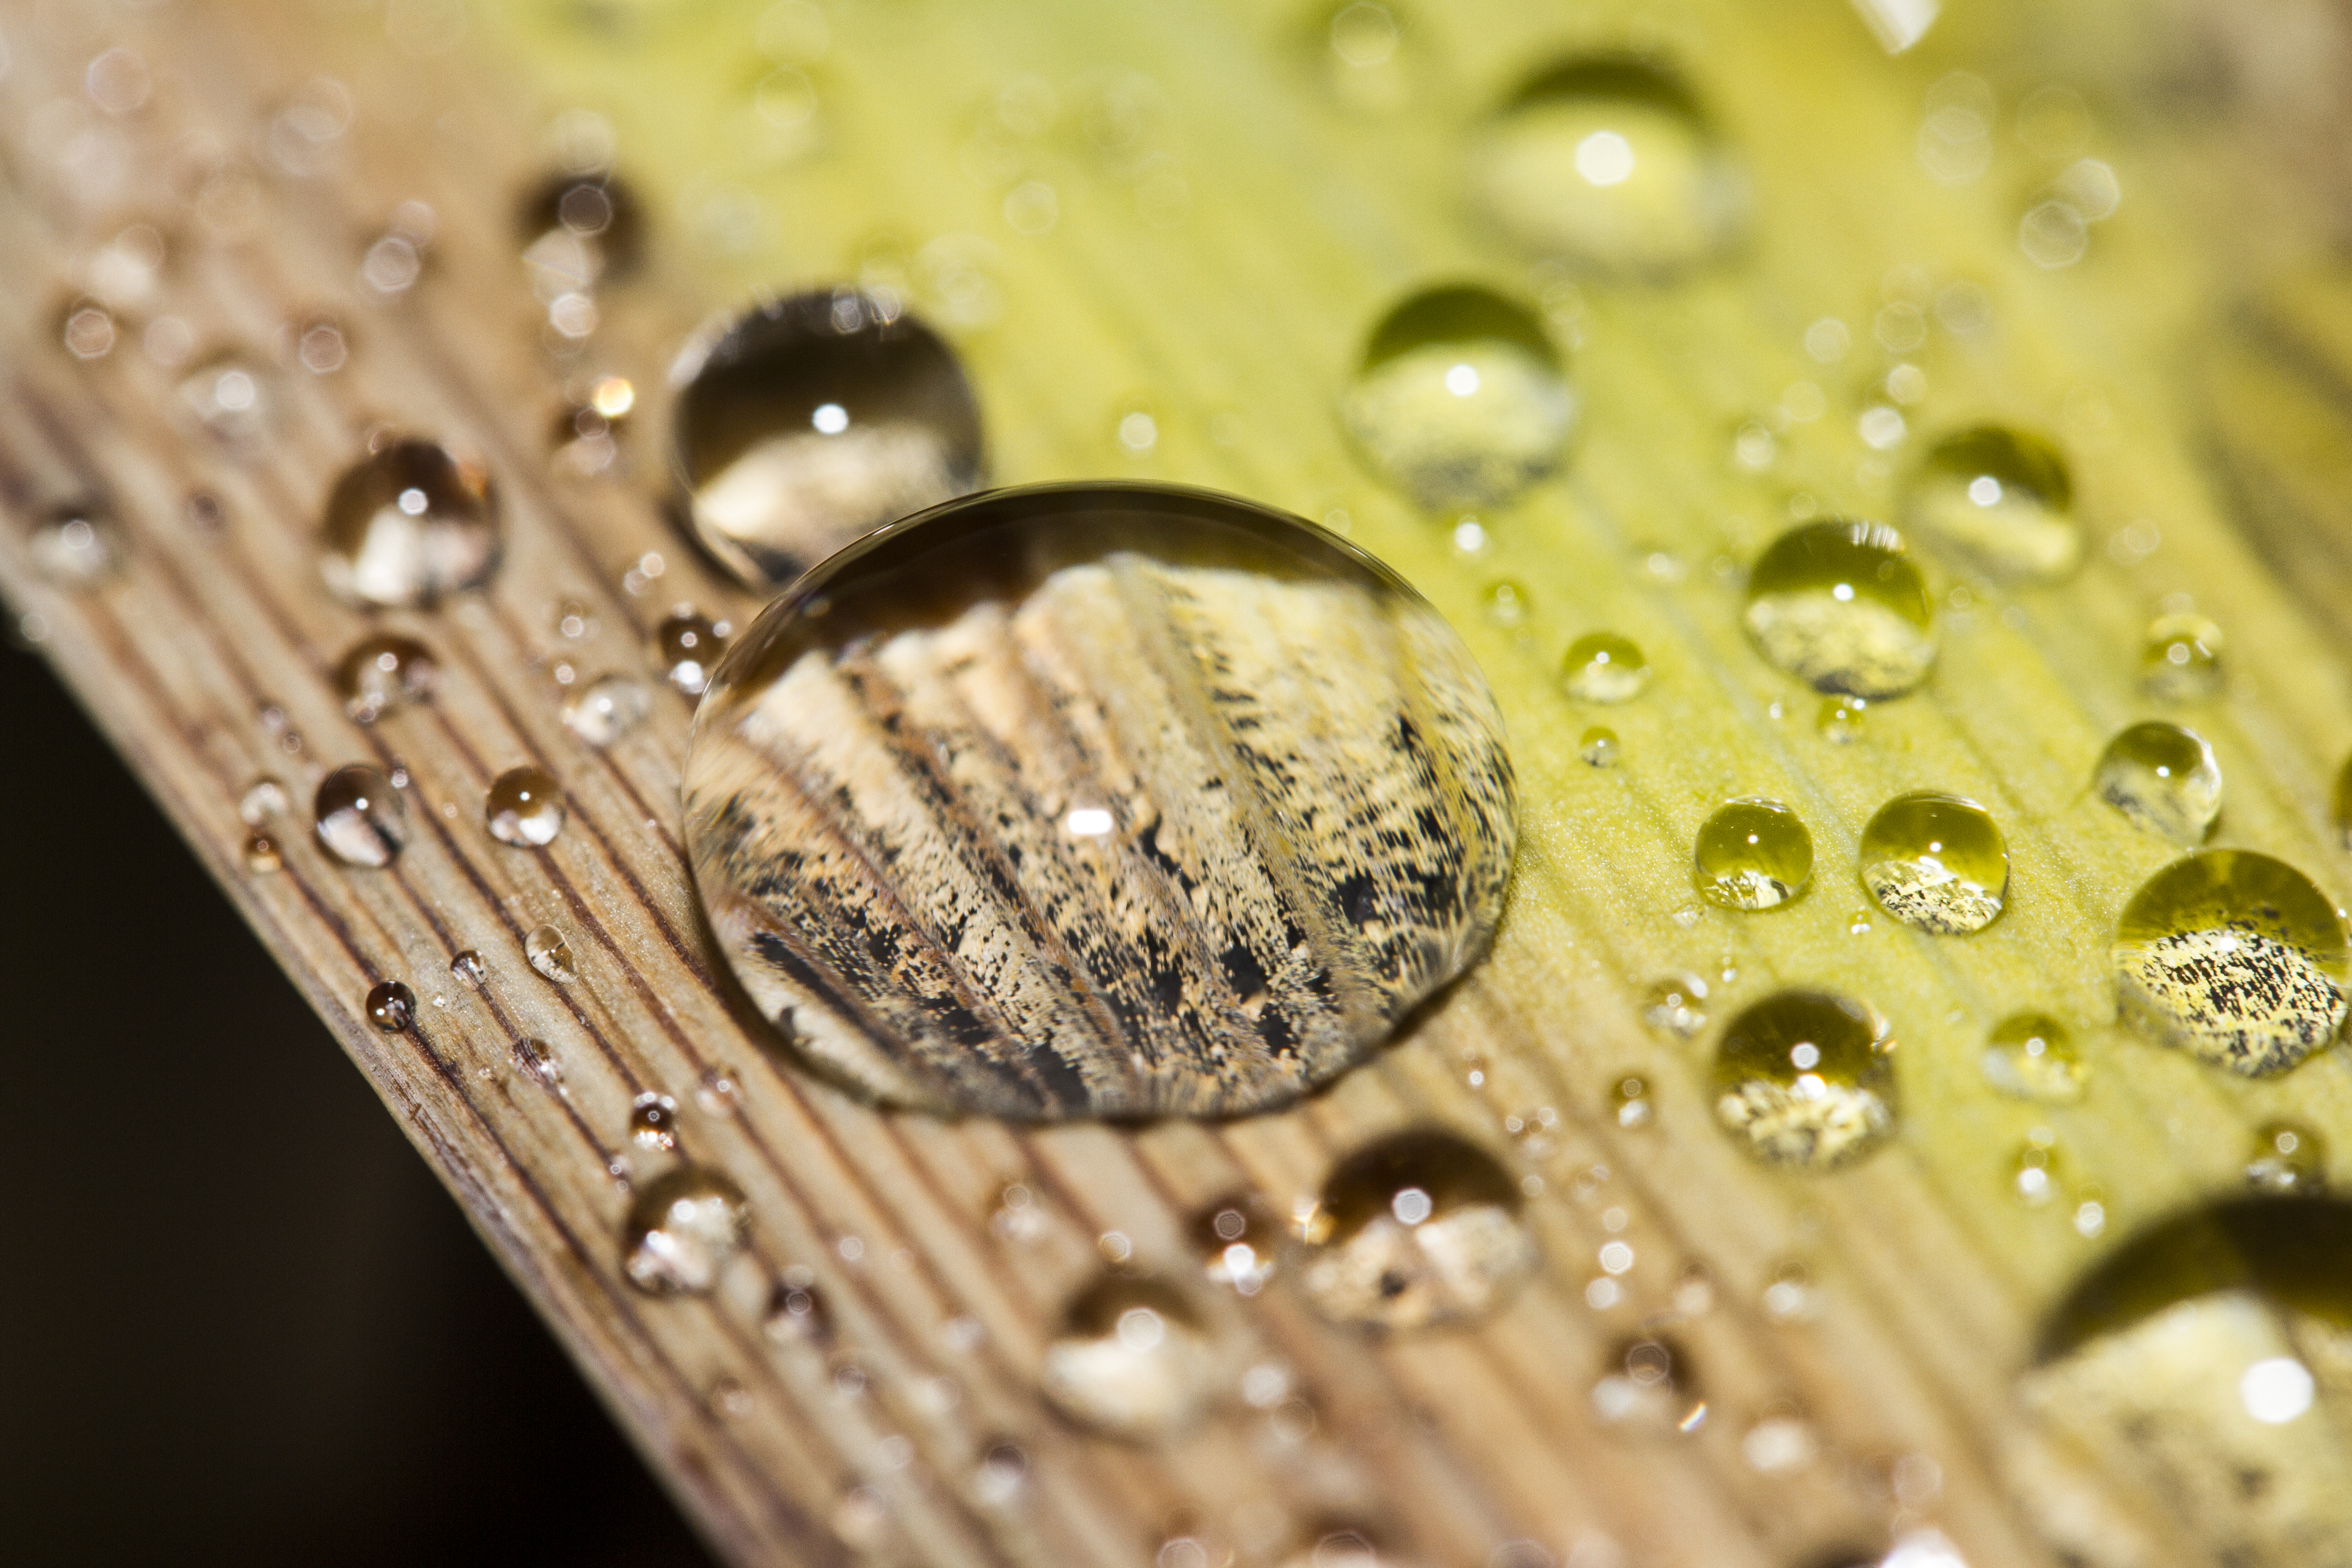
photography, leaf, flower, produce, yellow, invertebrate, close up, uk, peterborough, macro photography